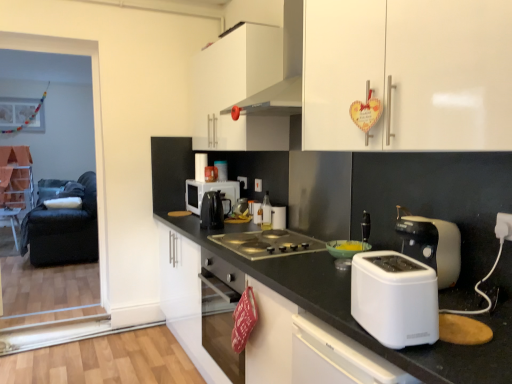
Question: What is the location of a free spot in front of white plastic bowl at center, arranged as the fifth appliance when viewed from the left? Please provide its 2D coordinates.
Answer: [(0.647, 0.703)]